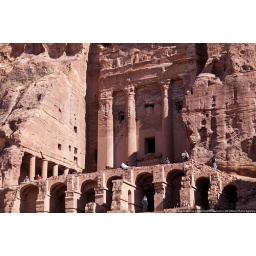
The building in the rock